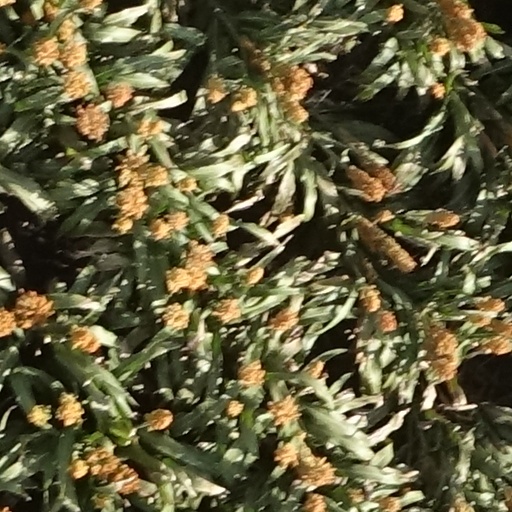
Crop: sorghum